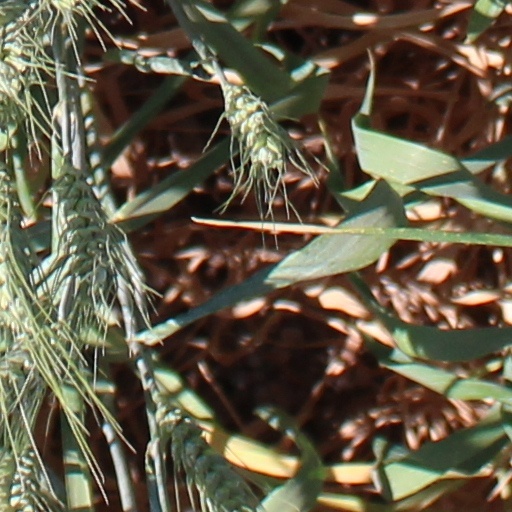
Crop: wheat